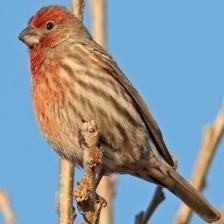
Species: HOUSE FINCH
Scientific name: HAEMORHOUS MEXICANUS
ImageNet parent category: house_finch